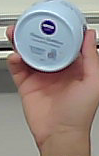
Product: nivea_baby